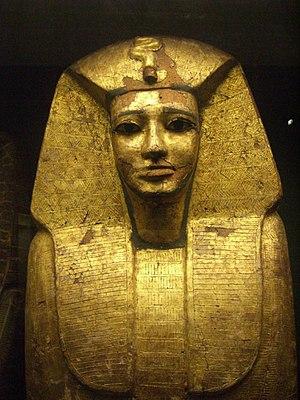
Détail du sarcophage du pharaon Antef Sechemrê Oupmaât - XVIIe dynastie égyptienne - Musée du Louvre.